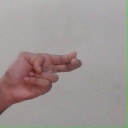
अक्षर: ह